Sauromatian culture

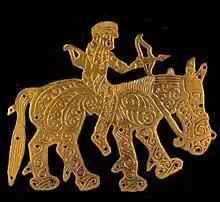
Possible depiction of a Sauromatians warrior, with straight hair, saw-toothed patterned trousers, coat and bows. Filippovka kurgan, c.400 BCE.

Sites belonging to the Sauromatian culture consist of kurgans whose contents are poorer than those of Scythian burials, attesting of the presence of less extensive class stratification among the Sauromatians as compared to their western Scythian neighbours.